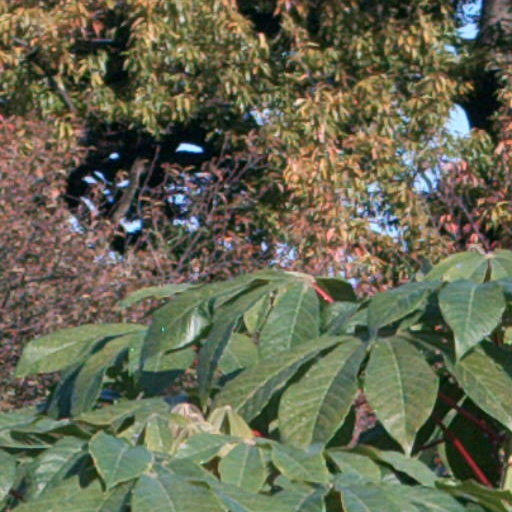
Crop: cassava